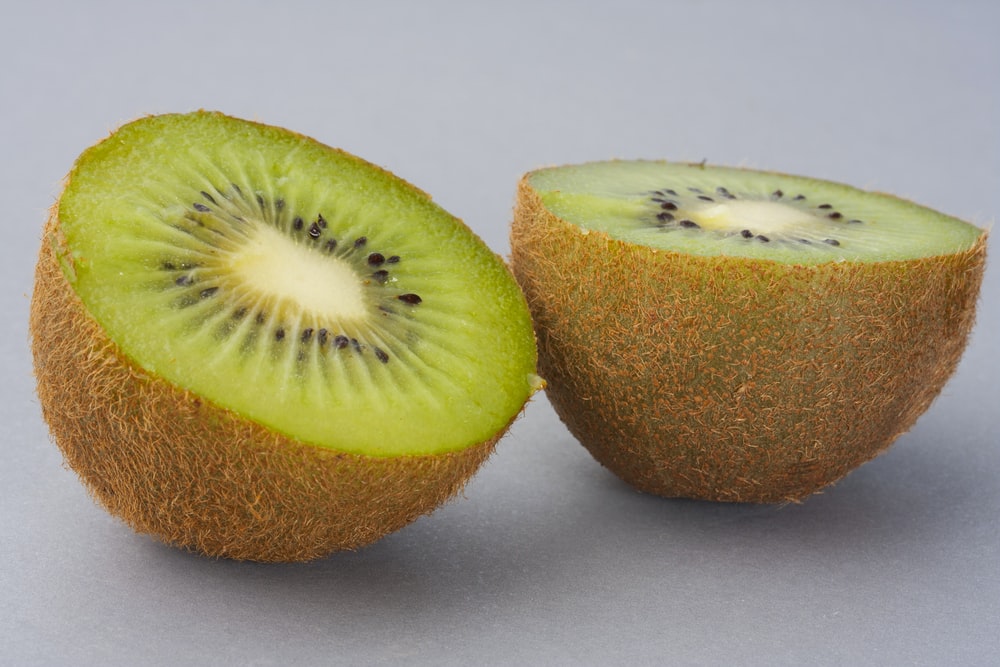
Label: Kiwi